Fructuós Gelabert

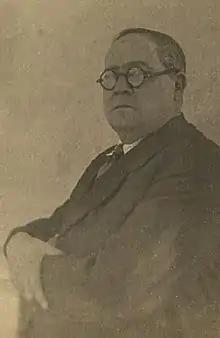
Fructuós Gelabert

Fructuós Gelabert Badiella (1874–1955) was a Catalan inventor and screenwriter. He was also a film director, directing over 100 films.